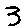
Label: 3